Andrea Palladio

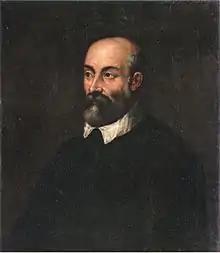
Portrait of Palladio by Alessandro Maganza

Andrea Palladio (30 November 1508 – 19 August 1580) was an Italian Renaissance architect active in the Venetian Republic. Palladio, influenced by Roman and Greek architecture, primarily Vitruvius, is widely considered to be one of the most influential individuals in the history of architecture. While he designed churches and palaces, he was best known for country houses and villas. His teachings, summarized in the architectural treatise, "The Four Books of Architecture", gained him wide recognition.